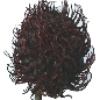
Label: Rambutan 1